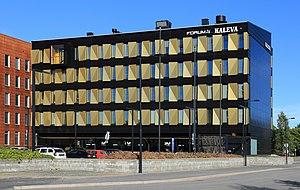
Kaleva est un journal finlandais publié dans le nord du pays à Oulu.
Karjasilta est un quartier du district de Höyhtyä de la ville d'Oulu en Finlande.